Serapeum of Saqqara

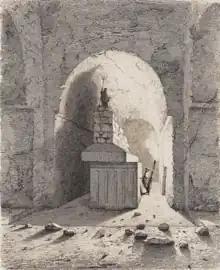
Stones piled on a sarcophagus

The Apis cult dates back to very early times, possibly founded by pharaoh Menes, around 3,000 BC.